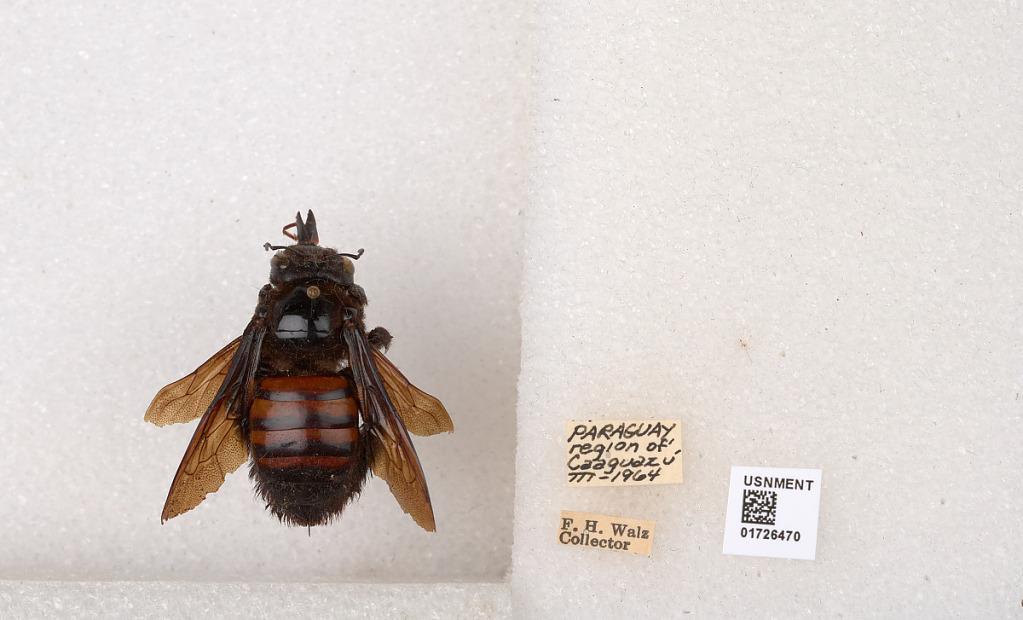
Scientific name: Xylocopa (Neoxylocopa) frontalis (Olivier)
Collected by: F. Walz
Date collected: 1964-3-1
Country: Paraguay
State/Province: Caaguazu
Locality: region of Caaguazu